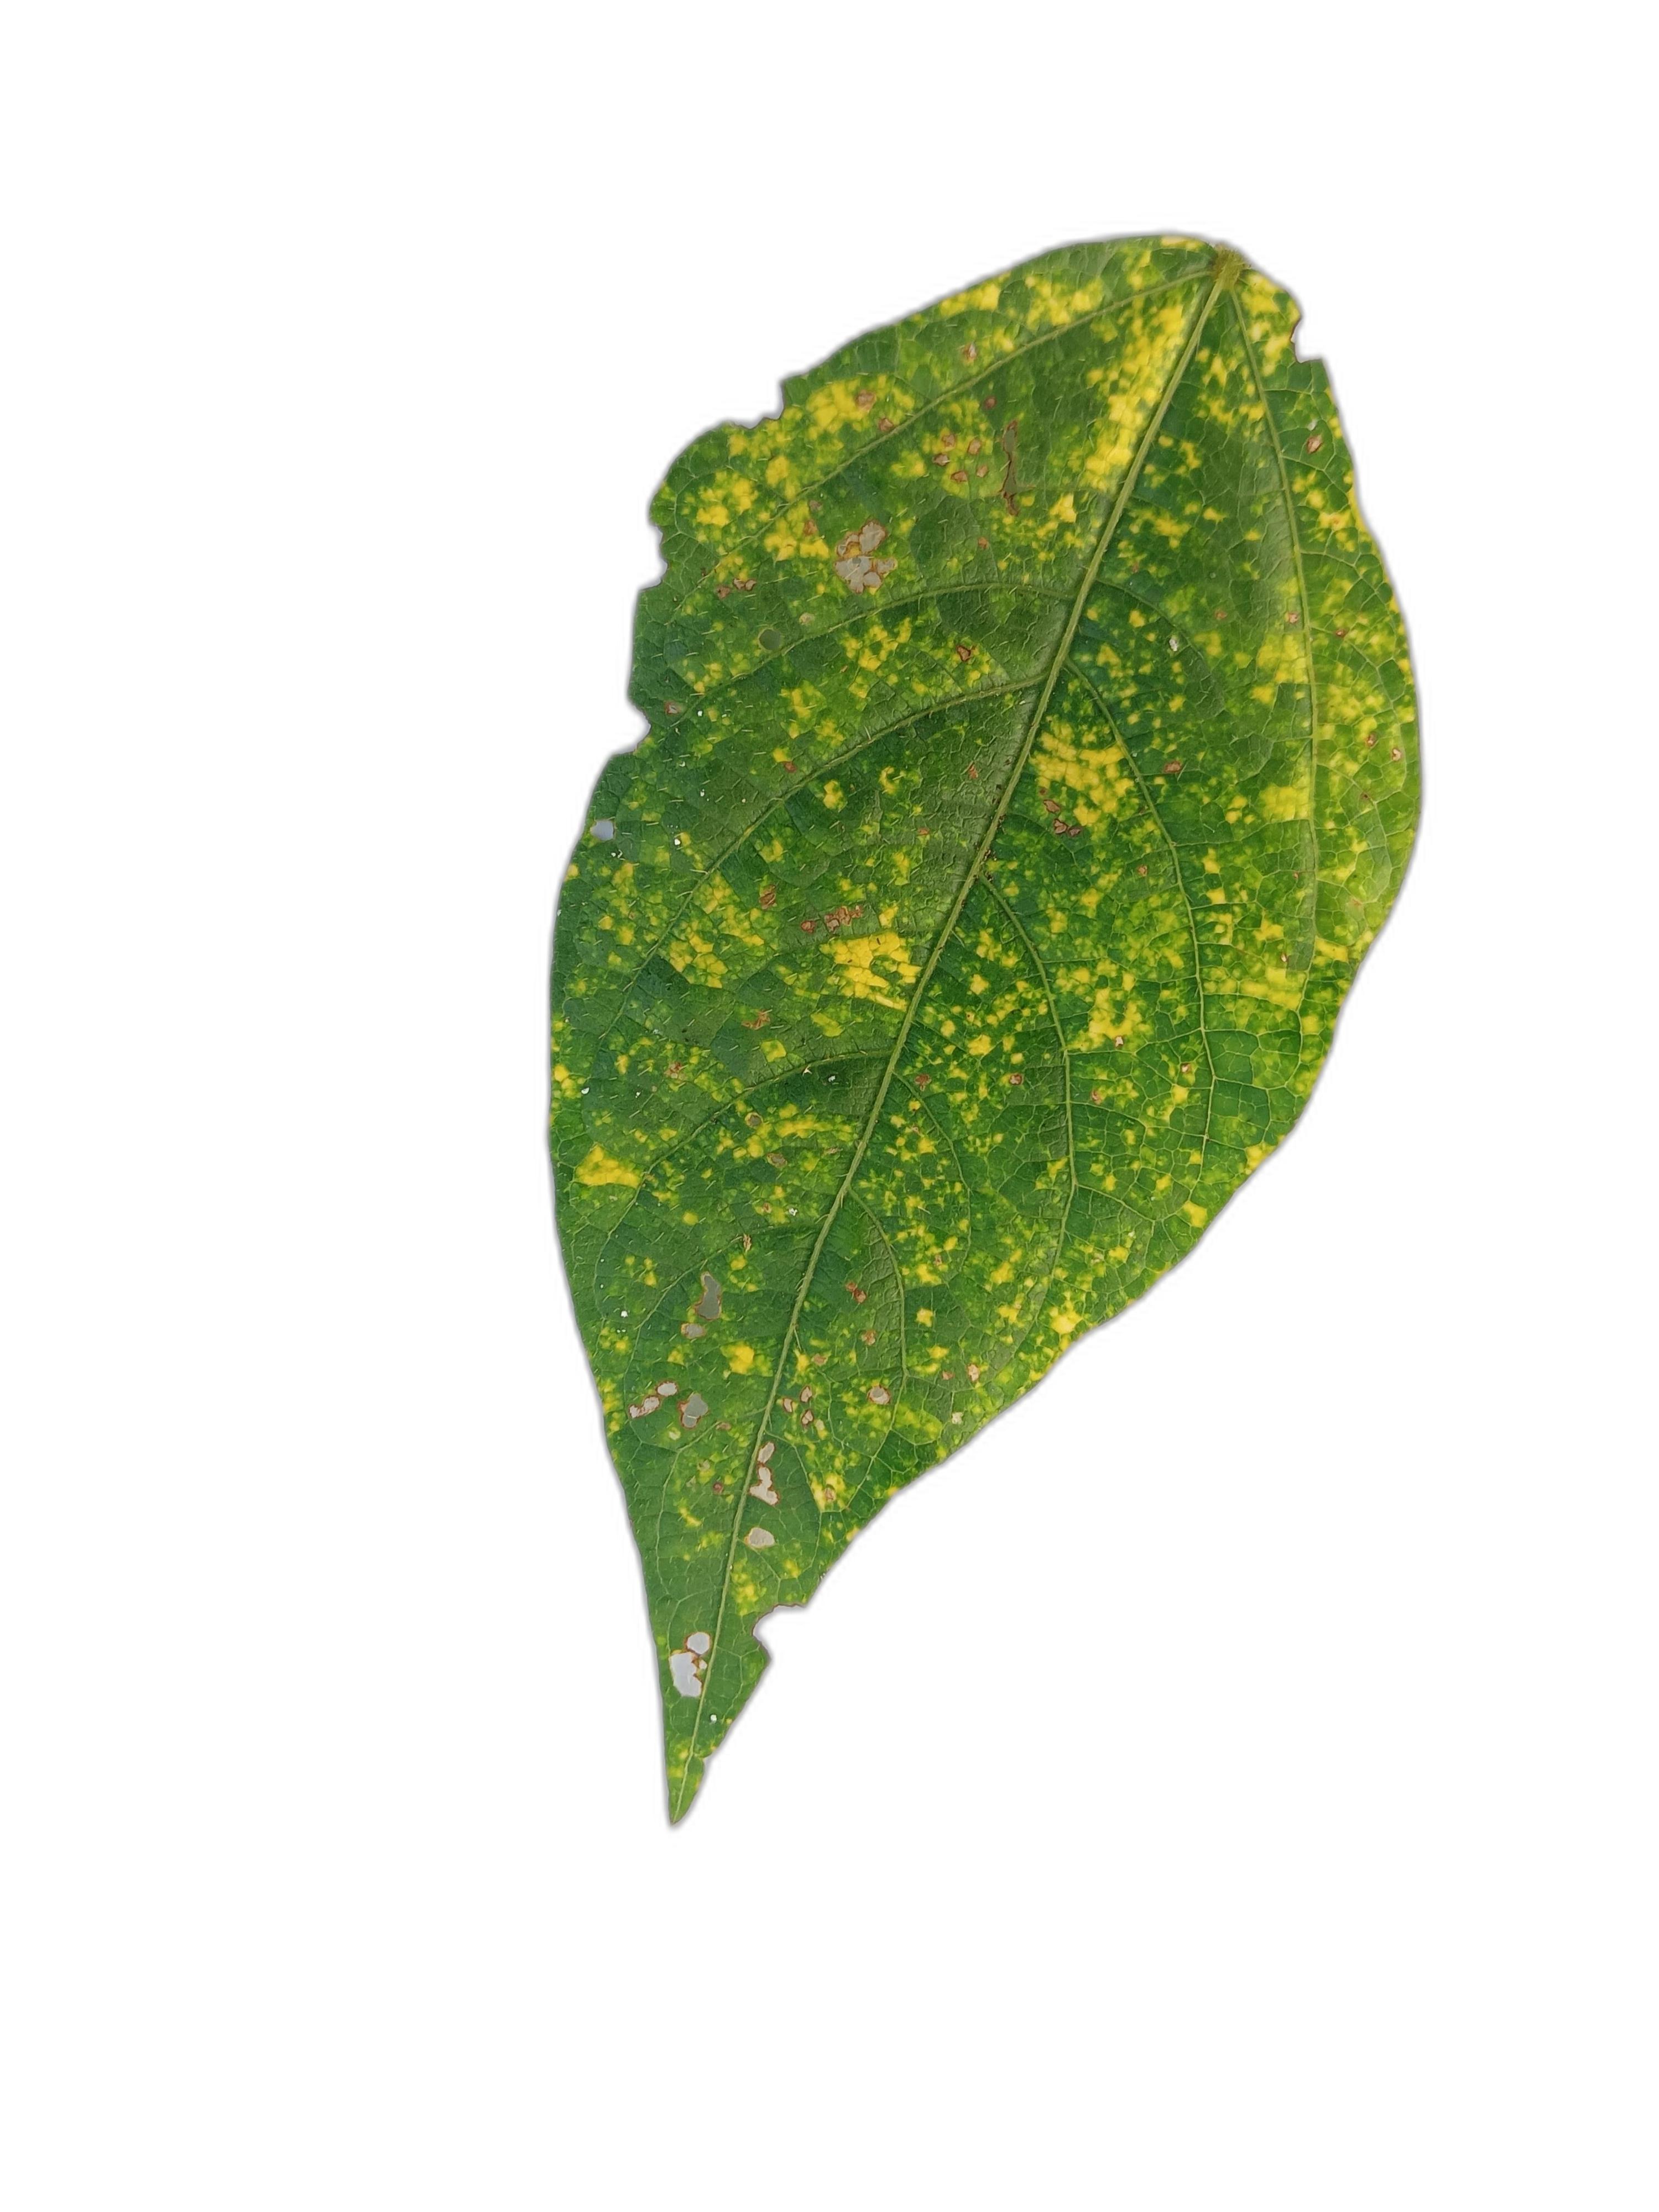
Label: Yellow Mosaic